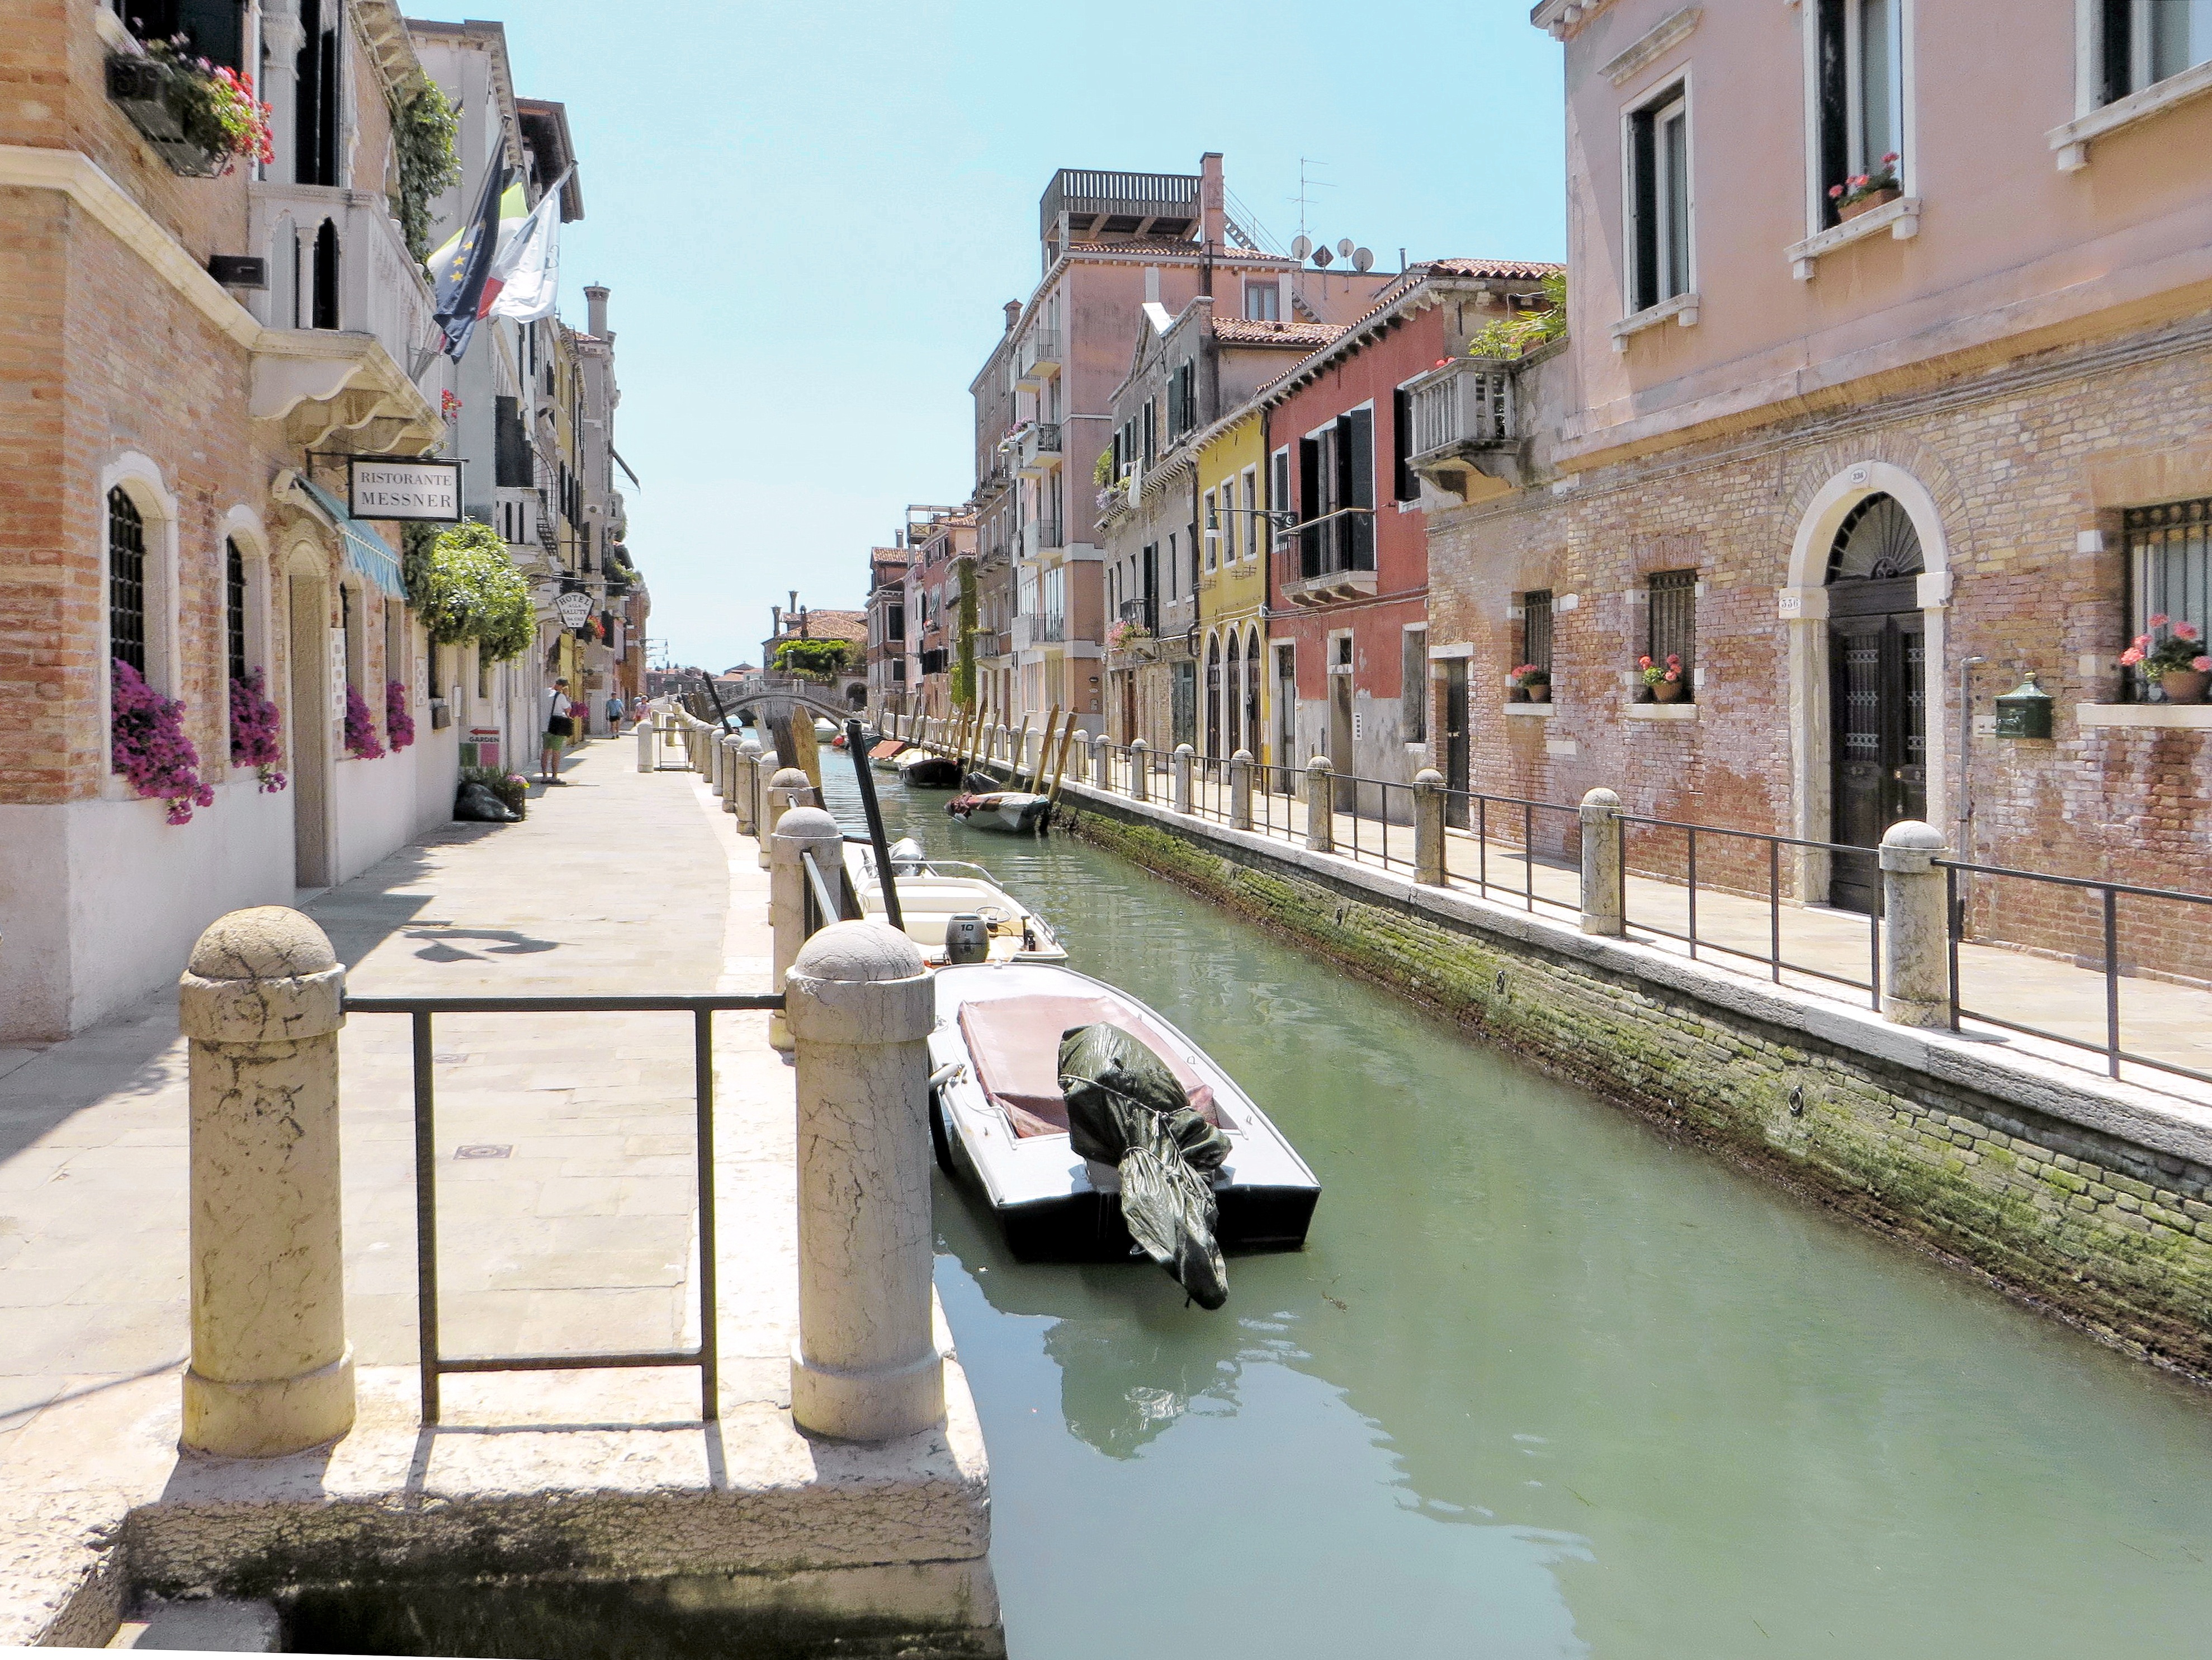
boat, town, canal, vacation, italy, venice, tourism, waterway, rio, promenade, wharf, neighbourhood, channels, water's edge, geographical feature